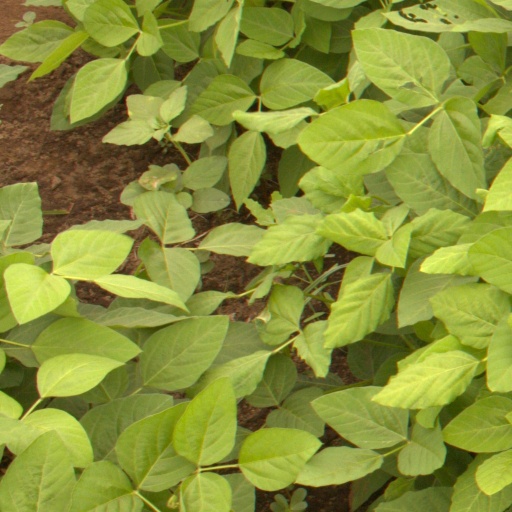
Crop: soybean